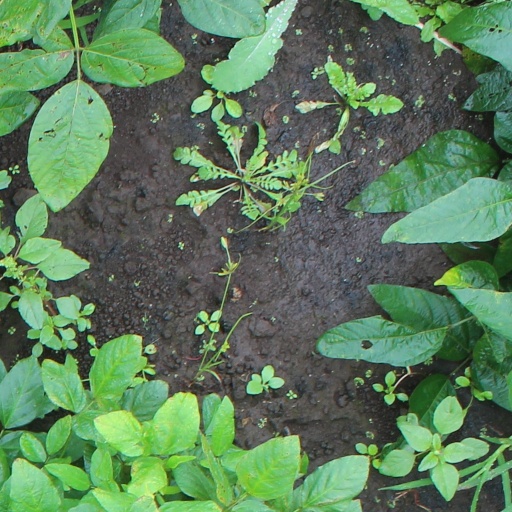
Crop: soybean